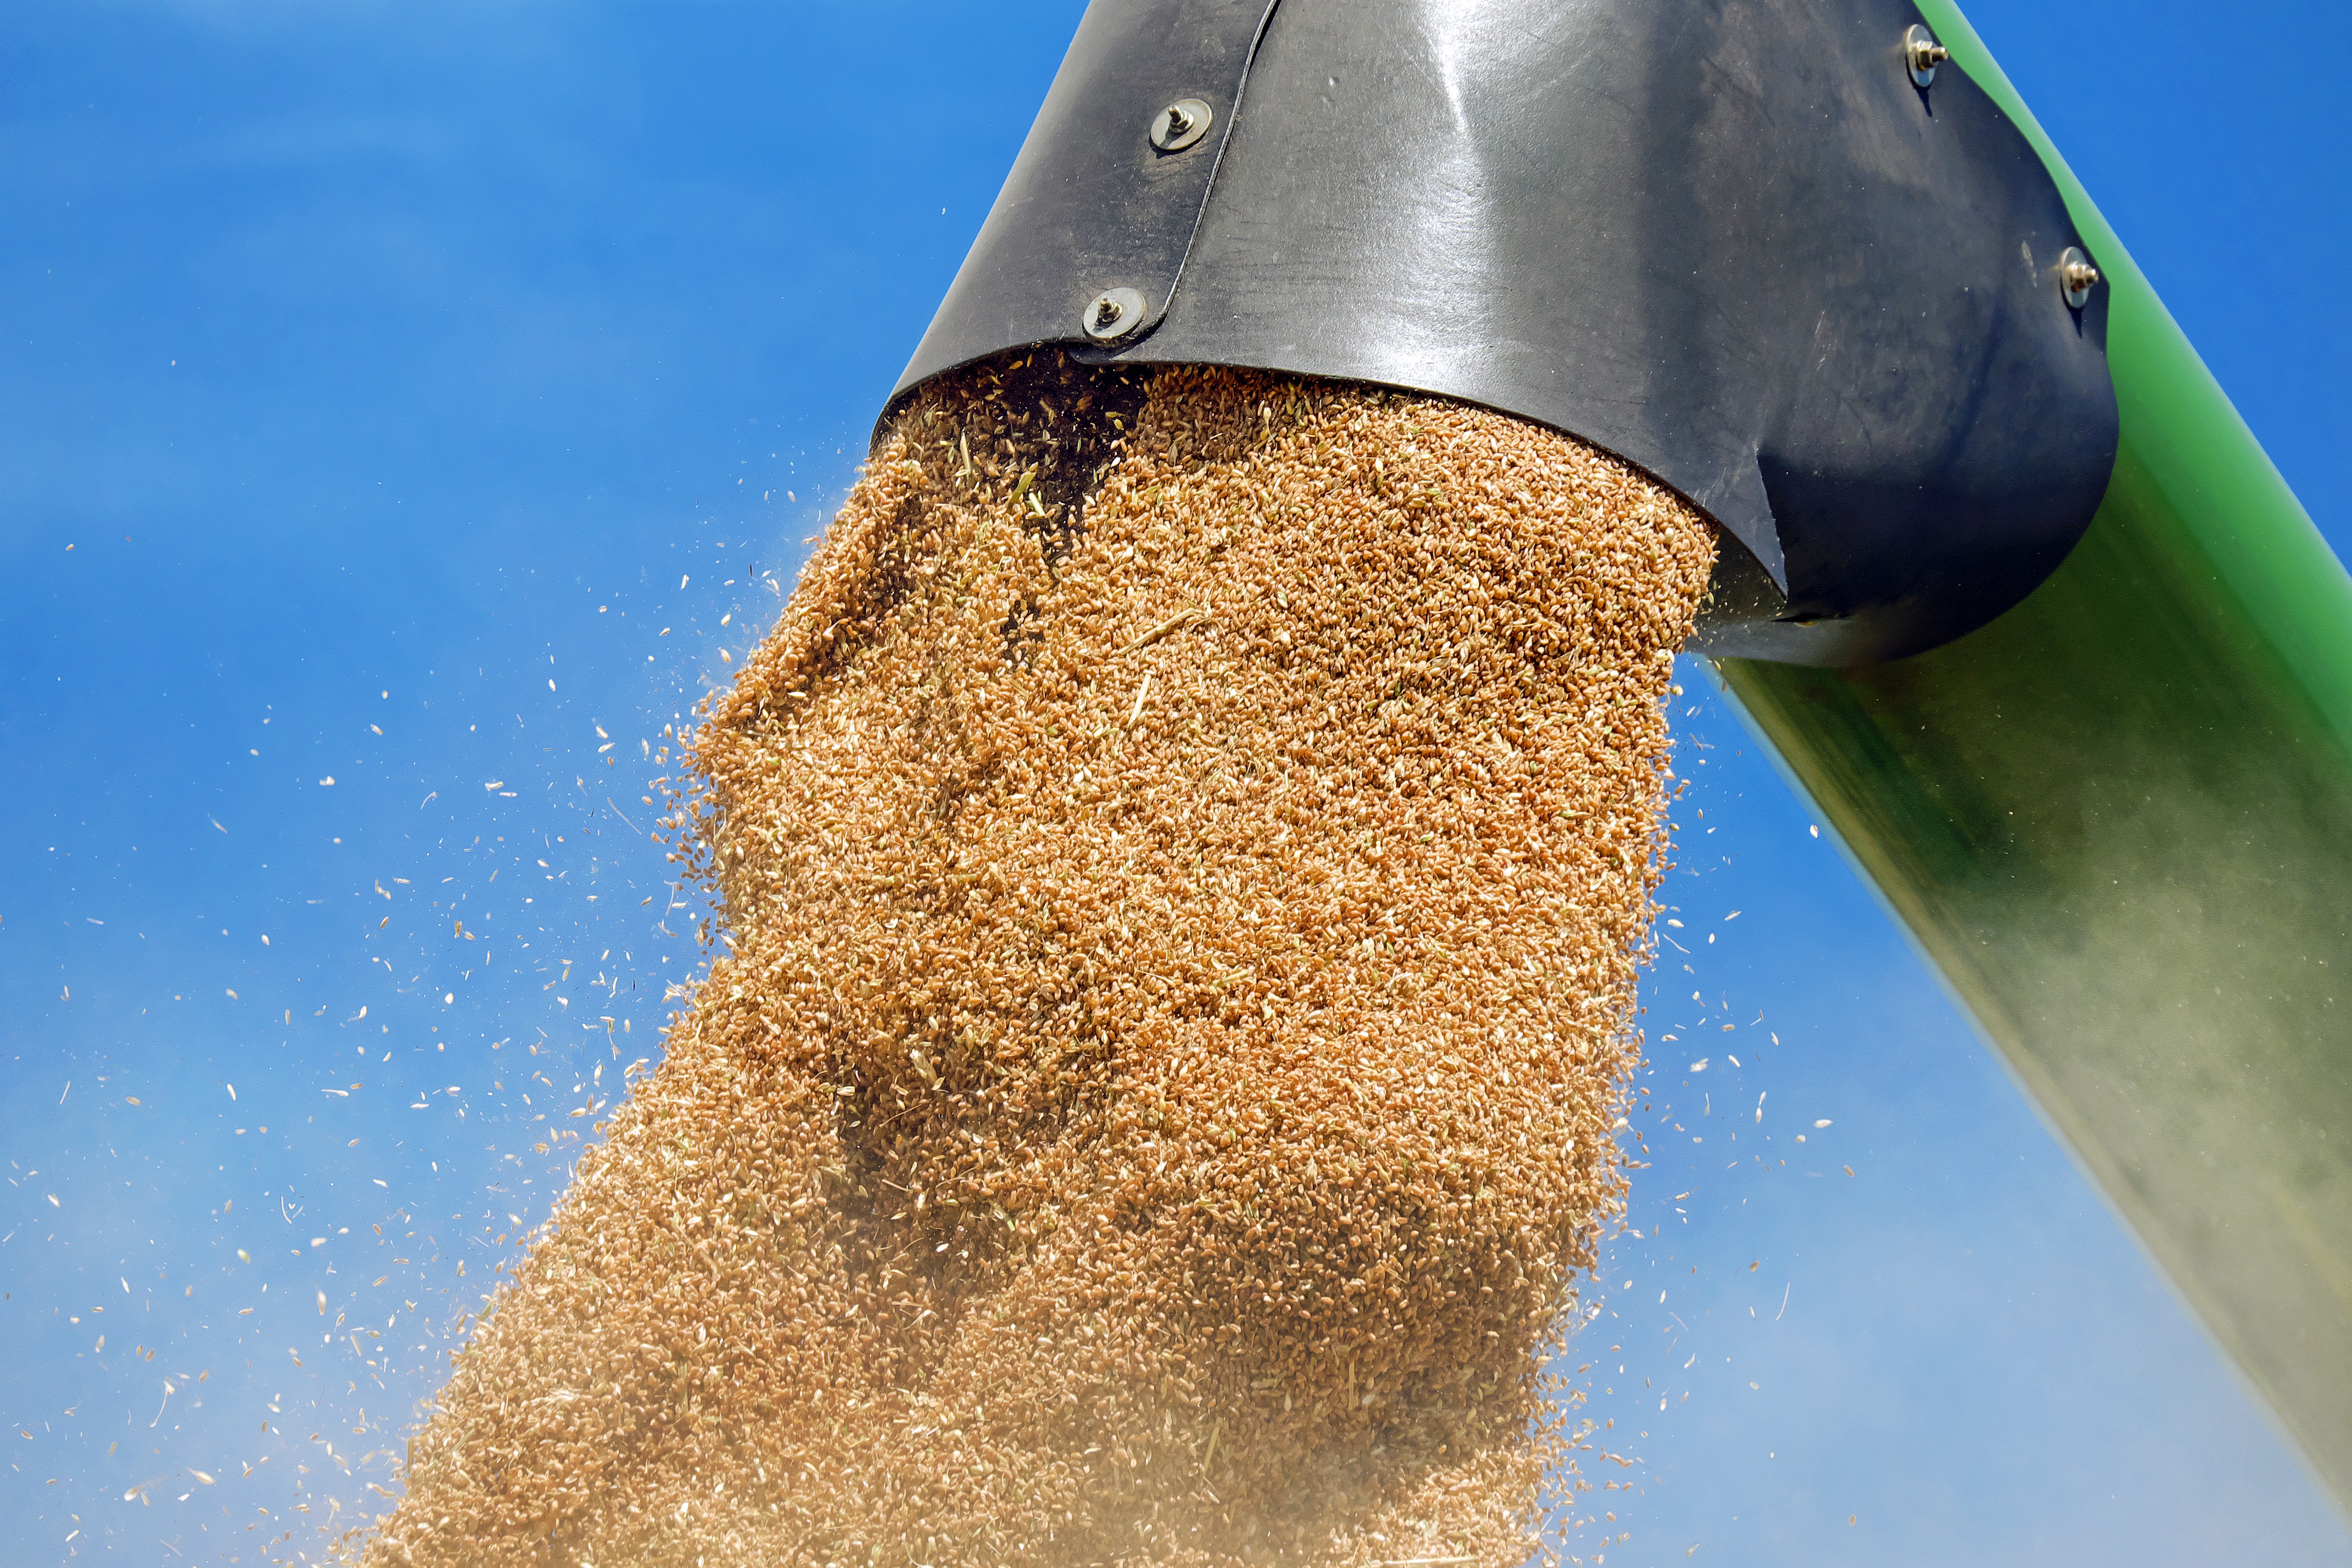
water, sand, wheat, grain, sunlight, wave, asphalt, harvest, color, blue, agriculture, close up, cereals, macro photography, wheat grains